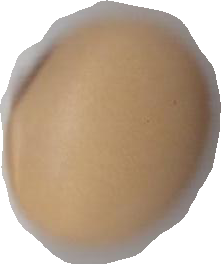
Variety: Anjasmoro